The Strange Affair of Spring-Heeled Jack

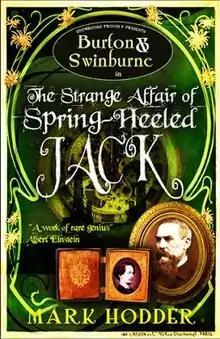
First edition (publ. Snowbooks)

The Strange Affair of Spring-Heeled Jack is a steampunk novel by the British writer Mark Hodder, the first novel in the "Burton & Swinburne" series; it won the 2010 Philip K. Dick Award. The series follows the adventures of two Victorian-era protagonists based on two historical figures, Richard Francis Burton and Algernon Charles Swinburne, in mid-late 19th Century London.